Alexi Laiho

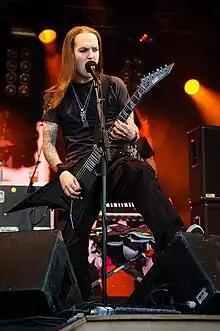
Laiho performing in 2009

Laiho has often been described as a visionary who brought back melody and flamboyance to metal music in a post-grunge and nu metal era. His guitar style was influenced by black metal, power metal and classical music, all cemented together by blistering solos. He was known for his guitar-keyboard solo duels with Janne Wirman, keyboardist in his band Children of Bodom. Alexi also incorporated various references to classical music in his early works.